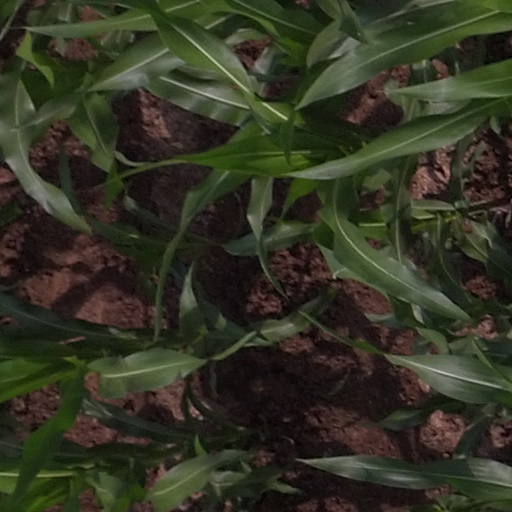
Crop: maize; corn